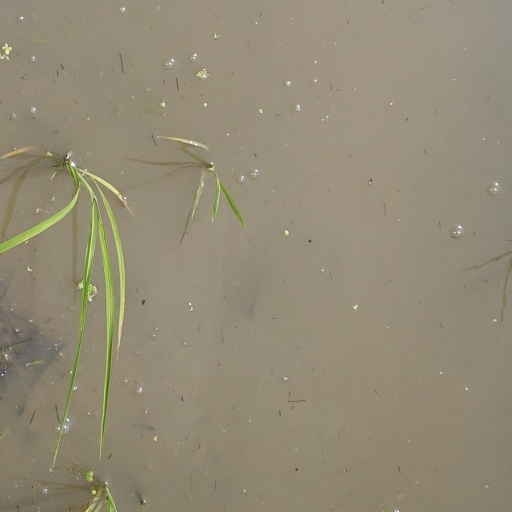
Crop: rice